Sadanoyama Shinmatsu

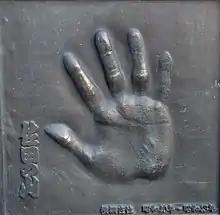
Sadanoyama's handprint on a Ryōgoku monument

He made a cameo appearance in the 1967 James Bond film "You Only Live Twice", as himself. Although more attention was focused on "yokozuna" Taihō and Kashiwado, with their rivalry referred to as the "Hakuho" era after a combination of their "shikona", Sadanoyama in fact ended up winning more tournament championships than Kashiwado.